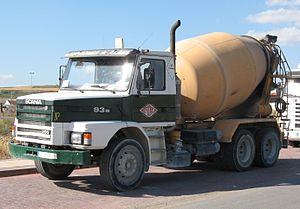
Bogie
Scania betonkanon med boogieaksler
En bogie, eller boogie, er en mindre drejelig vogn, der er anbragt under vognkassen på et større køretøj, for bl.a. at gøre det lettere at køre gennem kurver.